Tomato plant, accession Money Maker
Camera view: tilt-top (135 deg); turntable rotation: 300 degrees
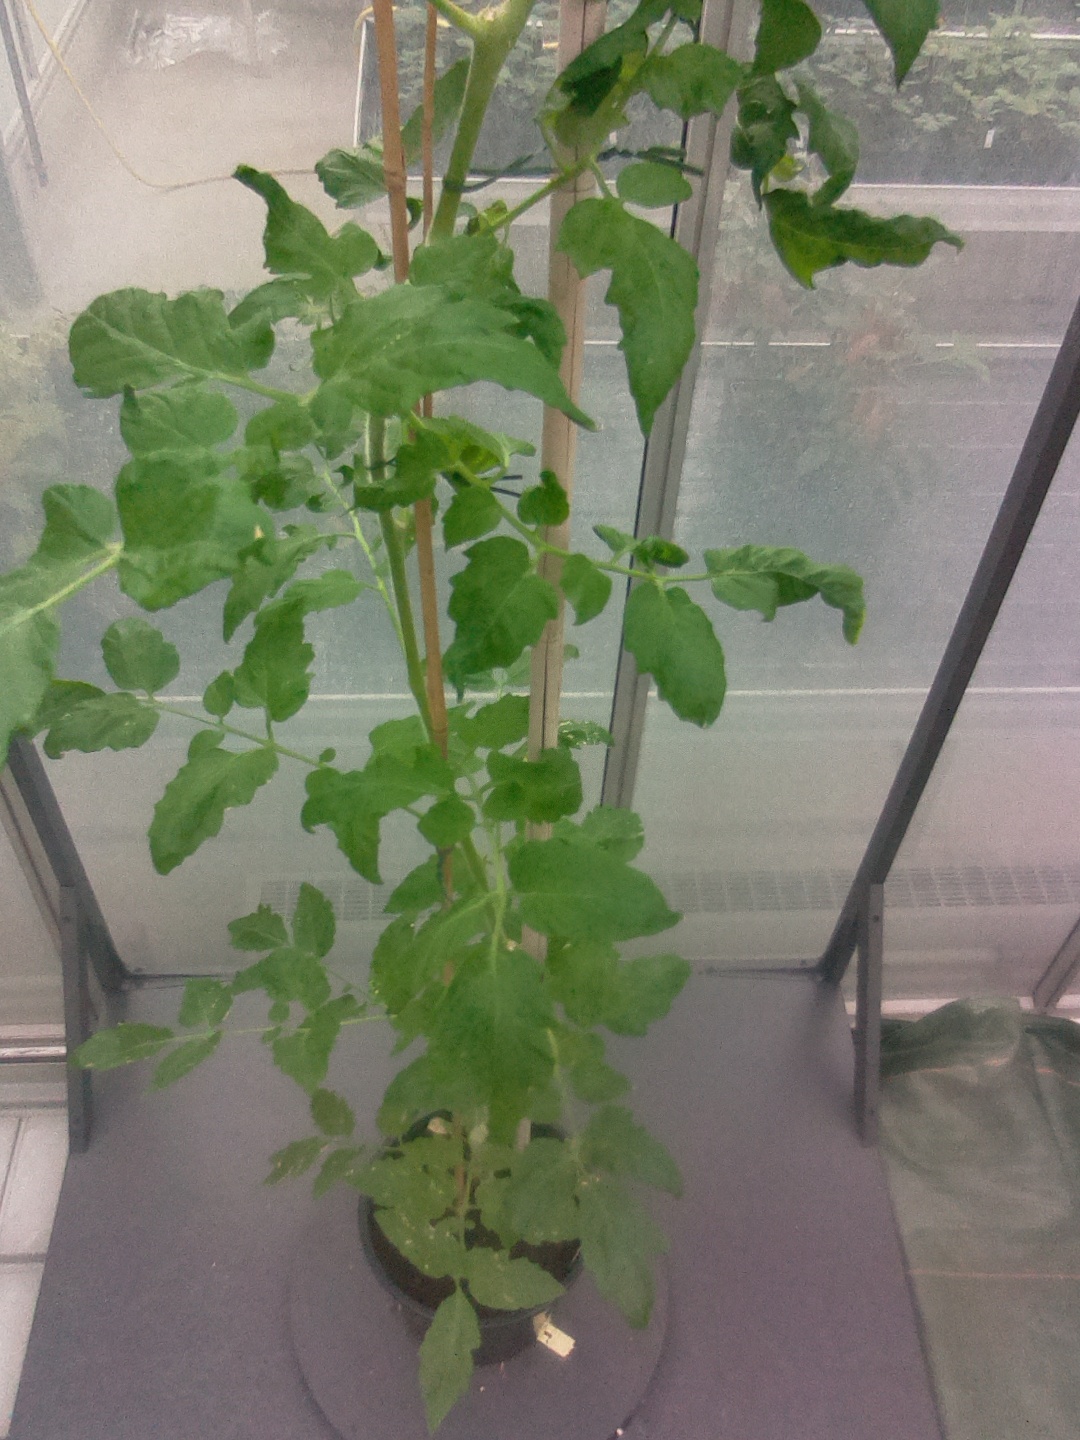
BBCH growth stage 65: Full flowering, 50%-60% of flowers open, first petals falling